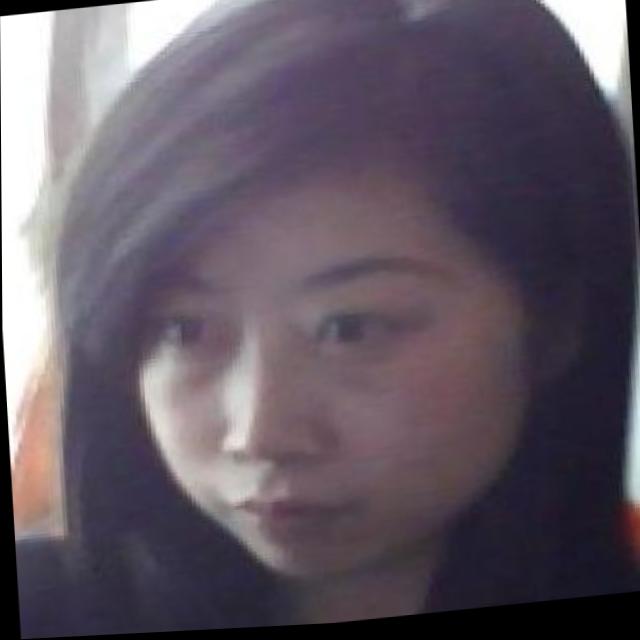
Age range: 21-44